Charles Itandje

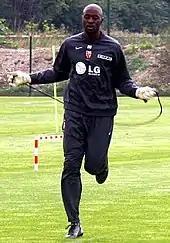
Itandje with Lens

Born in Bobigny (a suburb of Paris) of Cameroonian descent, Itandje began his professional career at French club RC Lens in 2001, for whom he made 170 league appearances and 21 appearances in European games. Lens were prepared to allow Itandje to leave for Liverpool after they signed two goalkeepers in the summer of 2007, saying: "The directors of Lens have concluded the definitive sale of Charles Itandje to Liverpool Football Club. The Lens goalkeeper leaves Lens after six years of good and loyal service."